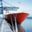
Label: ship